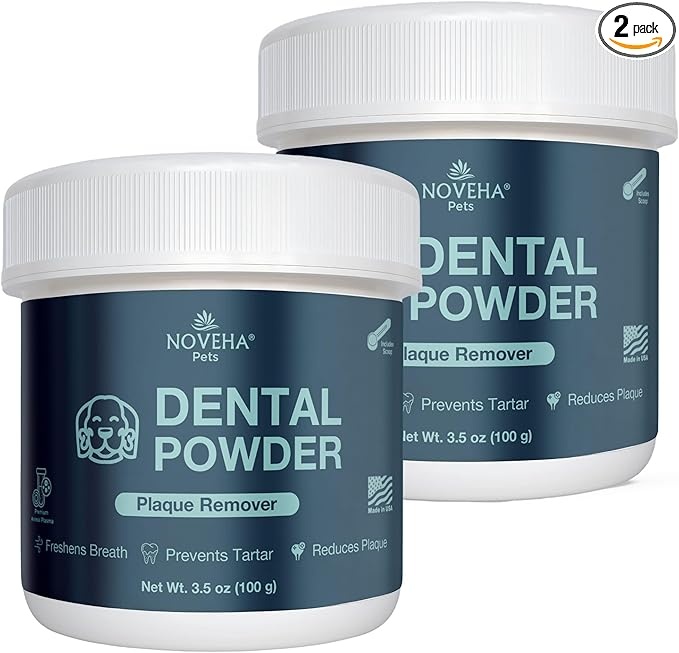
NOVEHA Pet Dental Powder | Vet-Approved Oral Care for Dogs & Cats | Natural Plaque Remover for Dogs Fresh Breath Formula | Easy Teeth Cleaning for Daily Use (2 - Packs)
About This 🩺VET RECOMMENDED: Trusted by vets worldwide, our dental powder is backed by science to safely support your pet's oral health. 🌿 PREMIUM INGREDIENTS FOR RESULTS: Features a proprietary probiotic blend, sodium hexametaphosphate, and natural plant extracts to tackle plaque, tartar, and bad breath. 🍖 PALATABLE & NUTRITIOUS: Enhanced with pork plasma, a premium ingredient rich in proteins and nutrients, ensuring dogs love the taste while supporting overall health. ⏰ VISIBLE RESULTS IN WEEKS: Reduces plaque buildup and freshens breath within 3-8 weeks for noticeable improvements in oral health. 🦷 EASY, STRESS-FREE CARE: Simply sprinkle on food daily—no brushing required. Promote lifelong dental health with every meal. Overview Brand : NOVEHA Flavor : Unflavored Age Range (Description) : All Life Stages Item Form : Powder Item Weight : 3.53 Ounces
Brand: NOVEHA
Category: Animals & Pet Supplies > Pet Supplies > Pet Oral Care Supplies